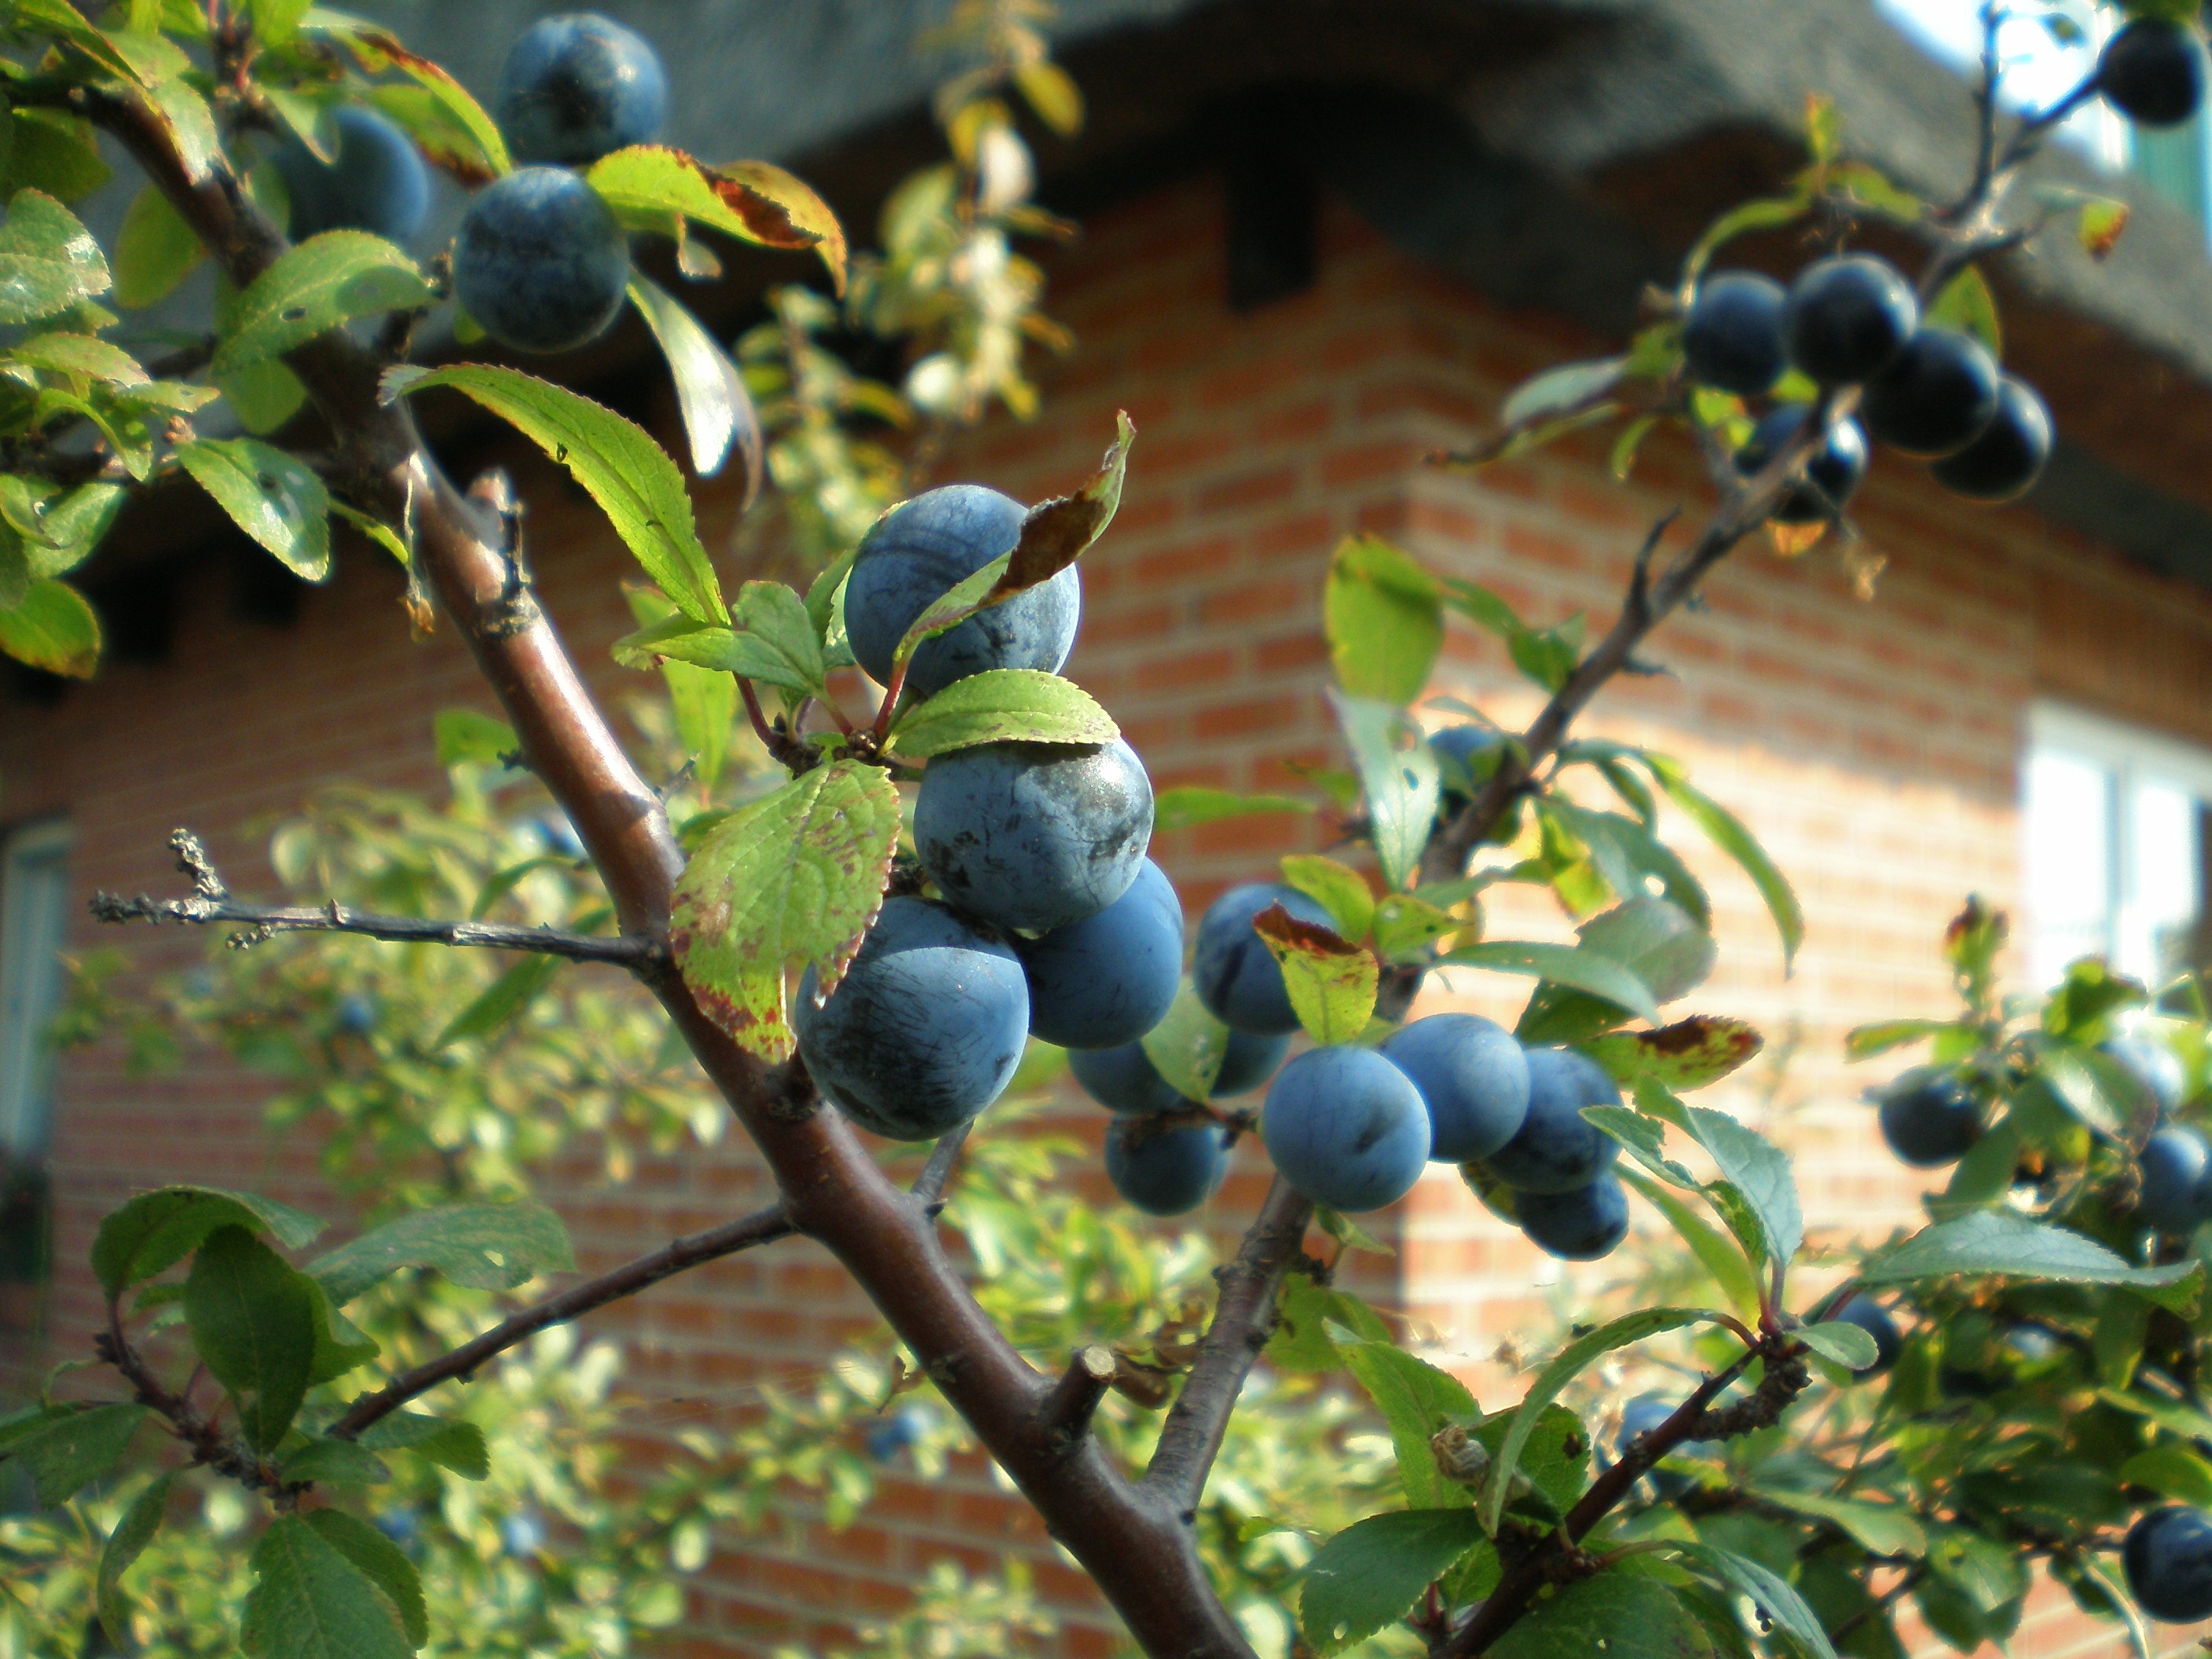
tree, branch, plant, fruit, berry, flower, bush, food, produce, blue, flora, shrub, grove, schlehe, wild fruit, flowering plant, stone fruit, damson, land plant